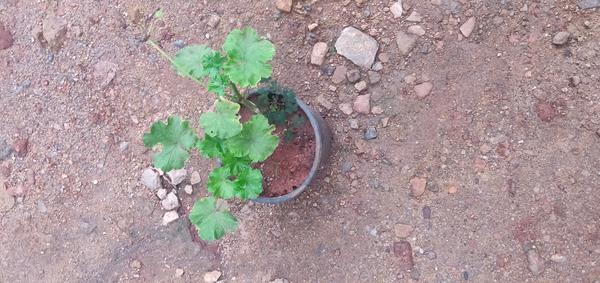
Plant: Geranium